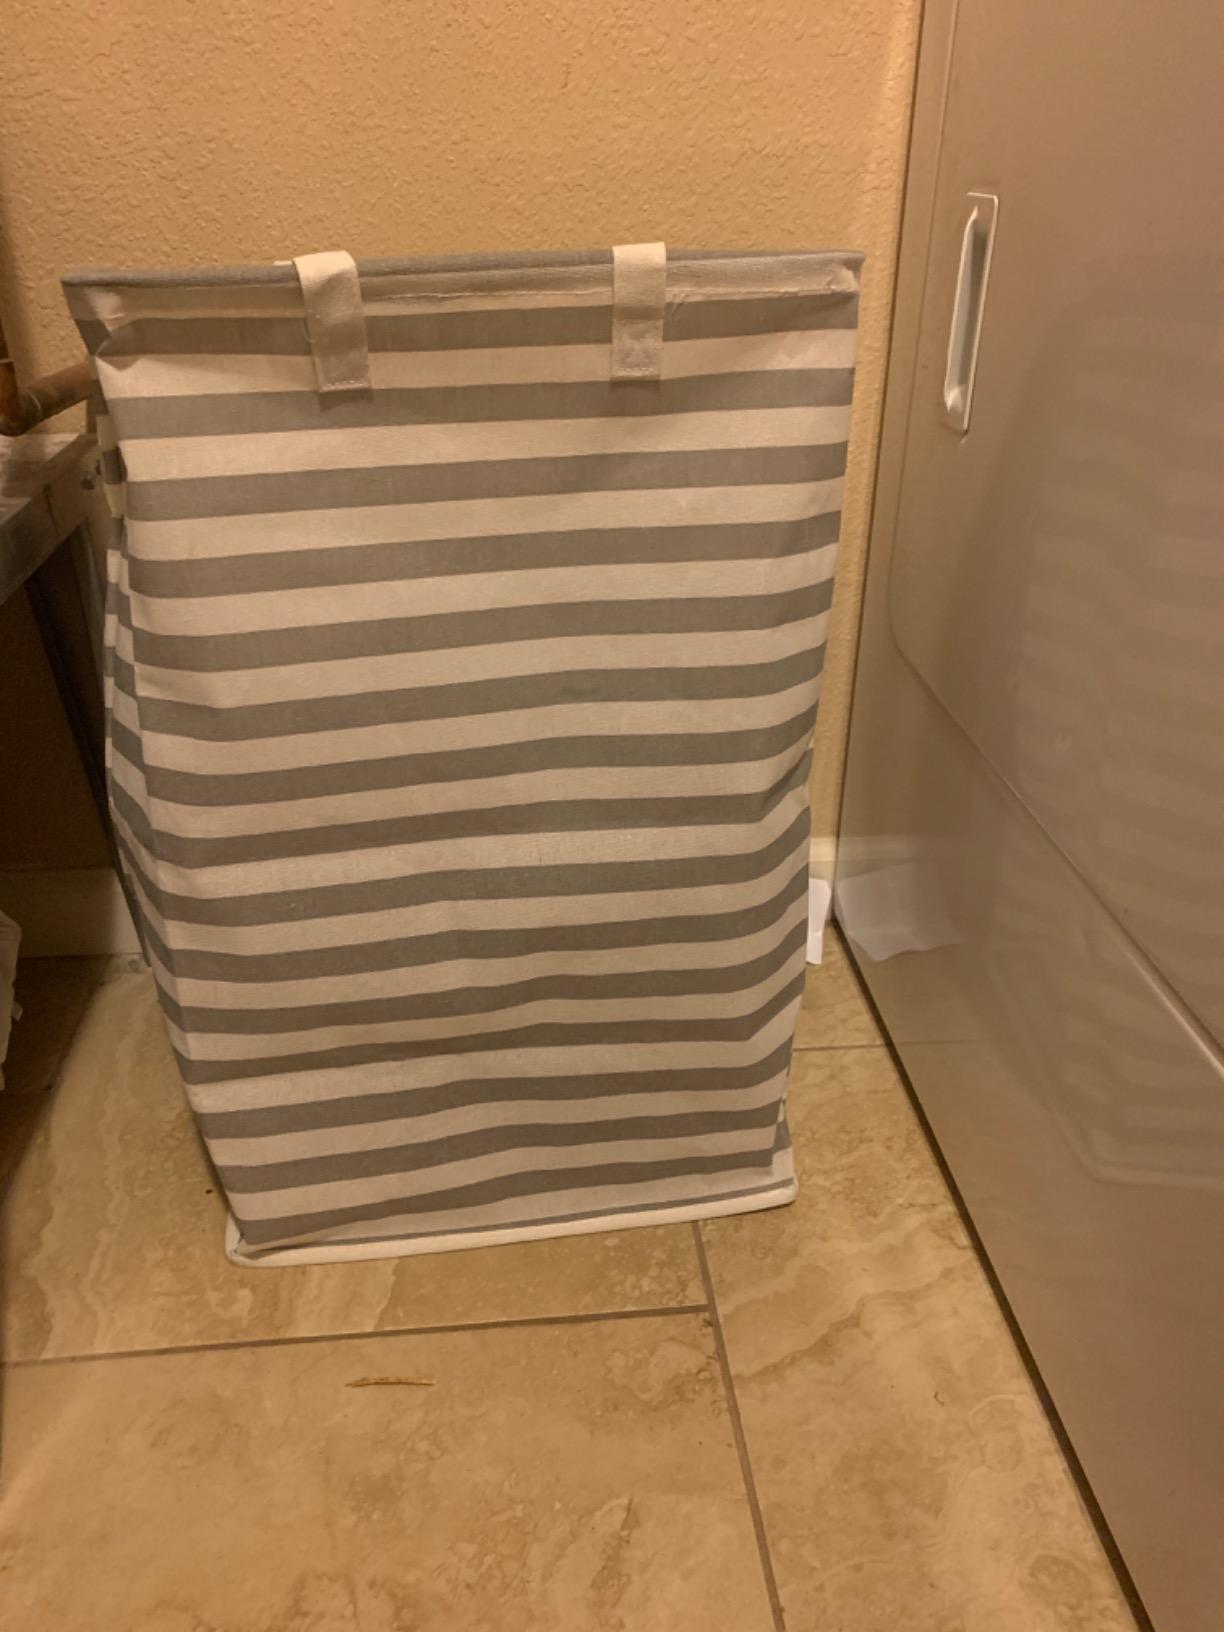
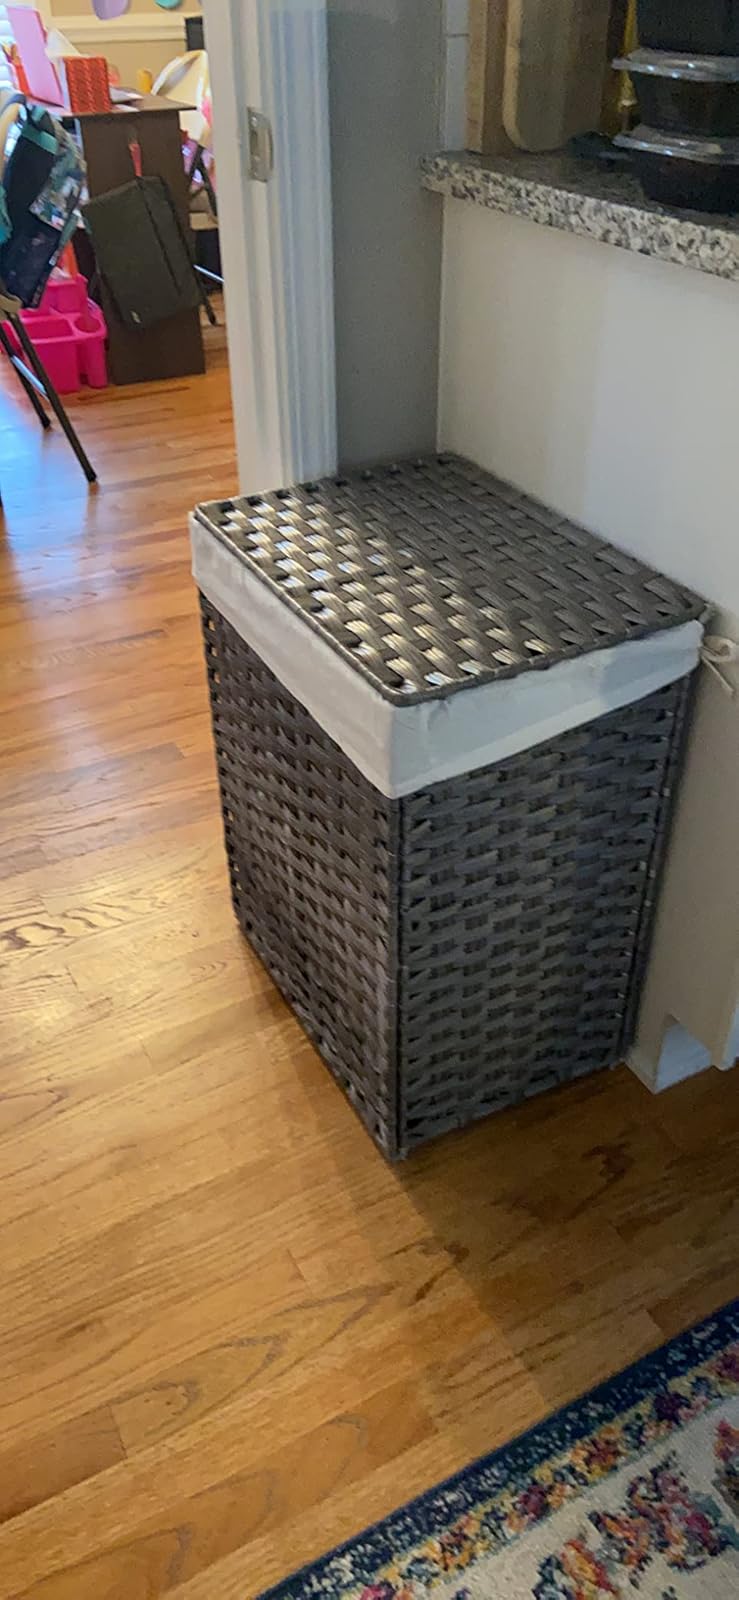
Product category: items_hamper
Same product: no